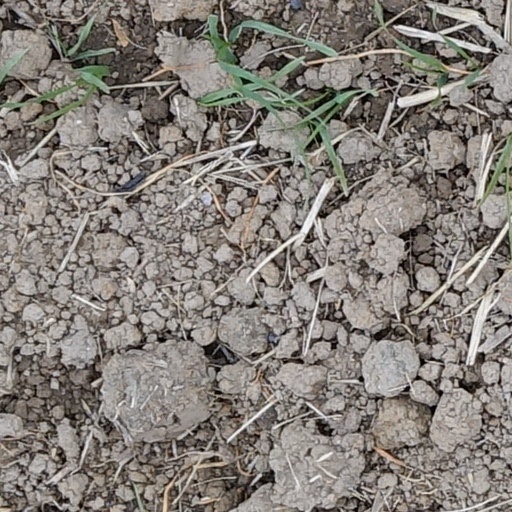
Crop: wheat